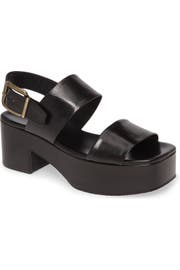
a wrapped platform and chunky heel add just the right amount of height to a smooth leather sandal featuring a slingback strap secured by an antiqued buckle